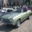
Label: automobile